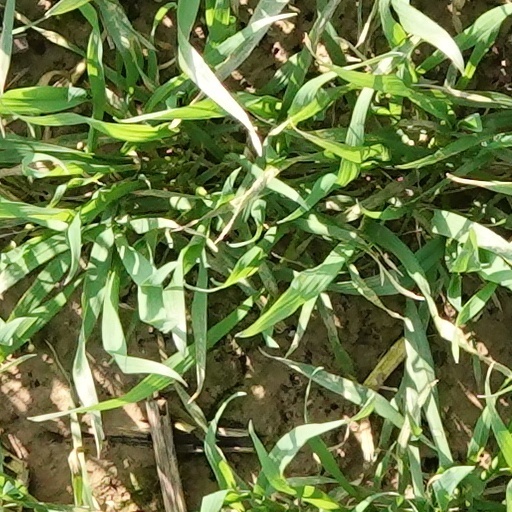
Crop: wheat